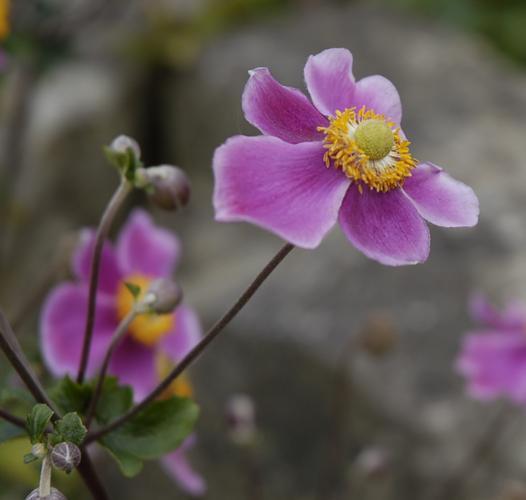
Label: japanese anemone